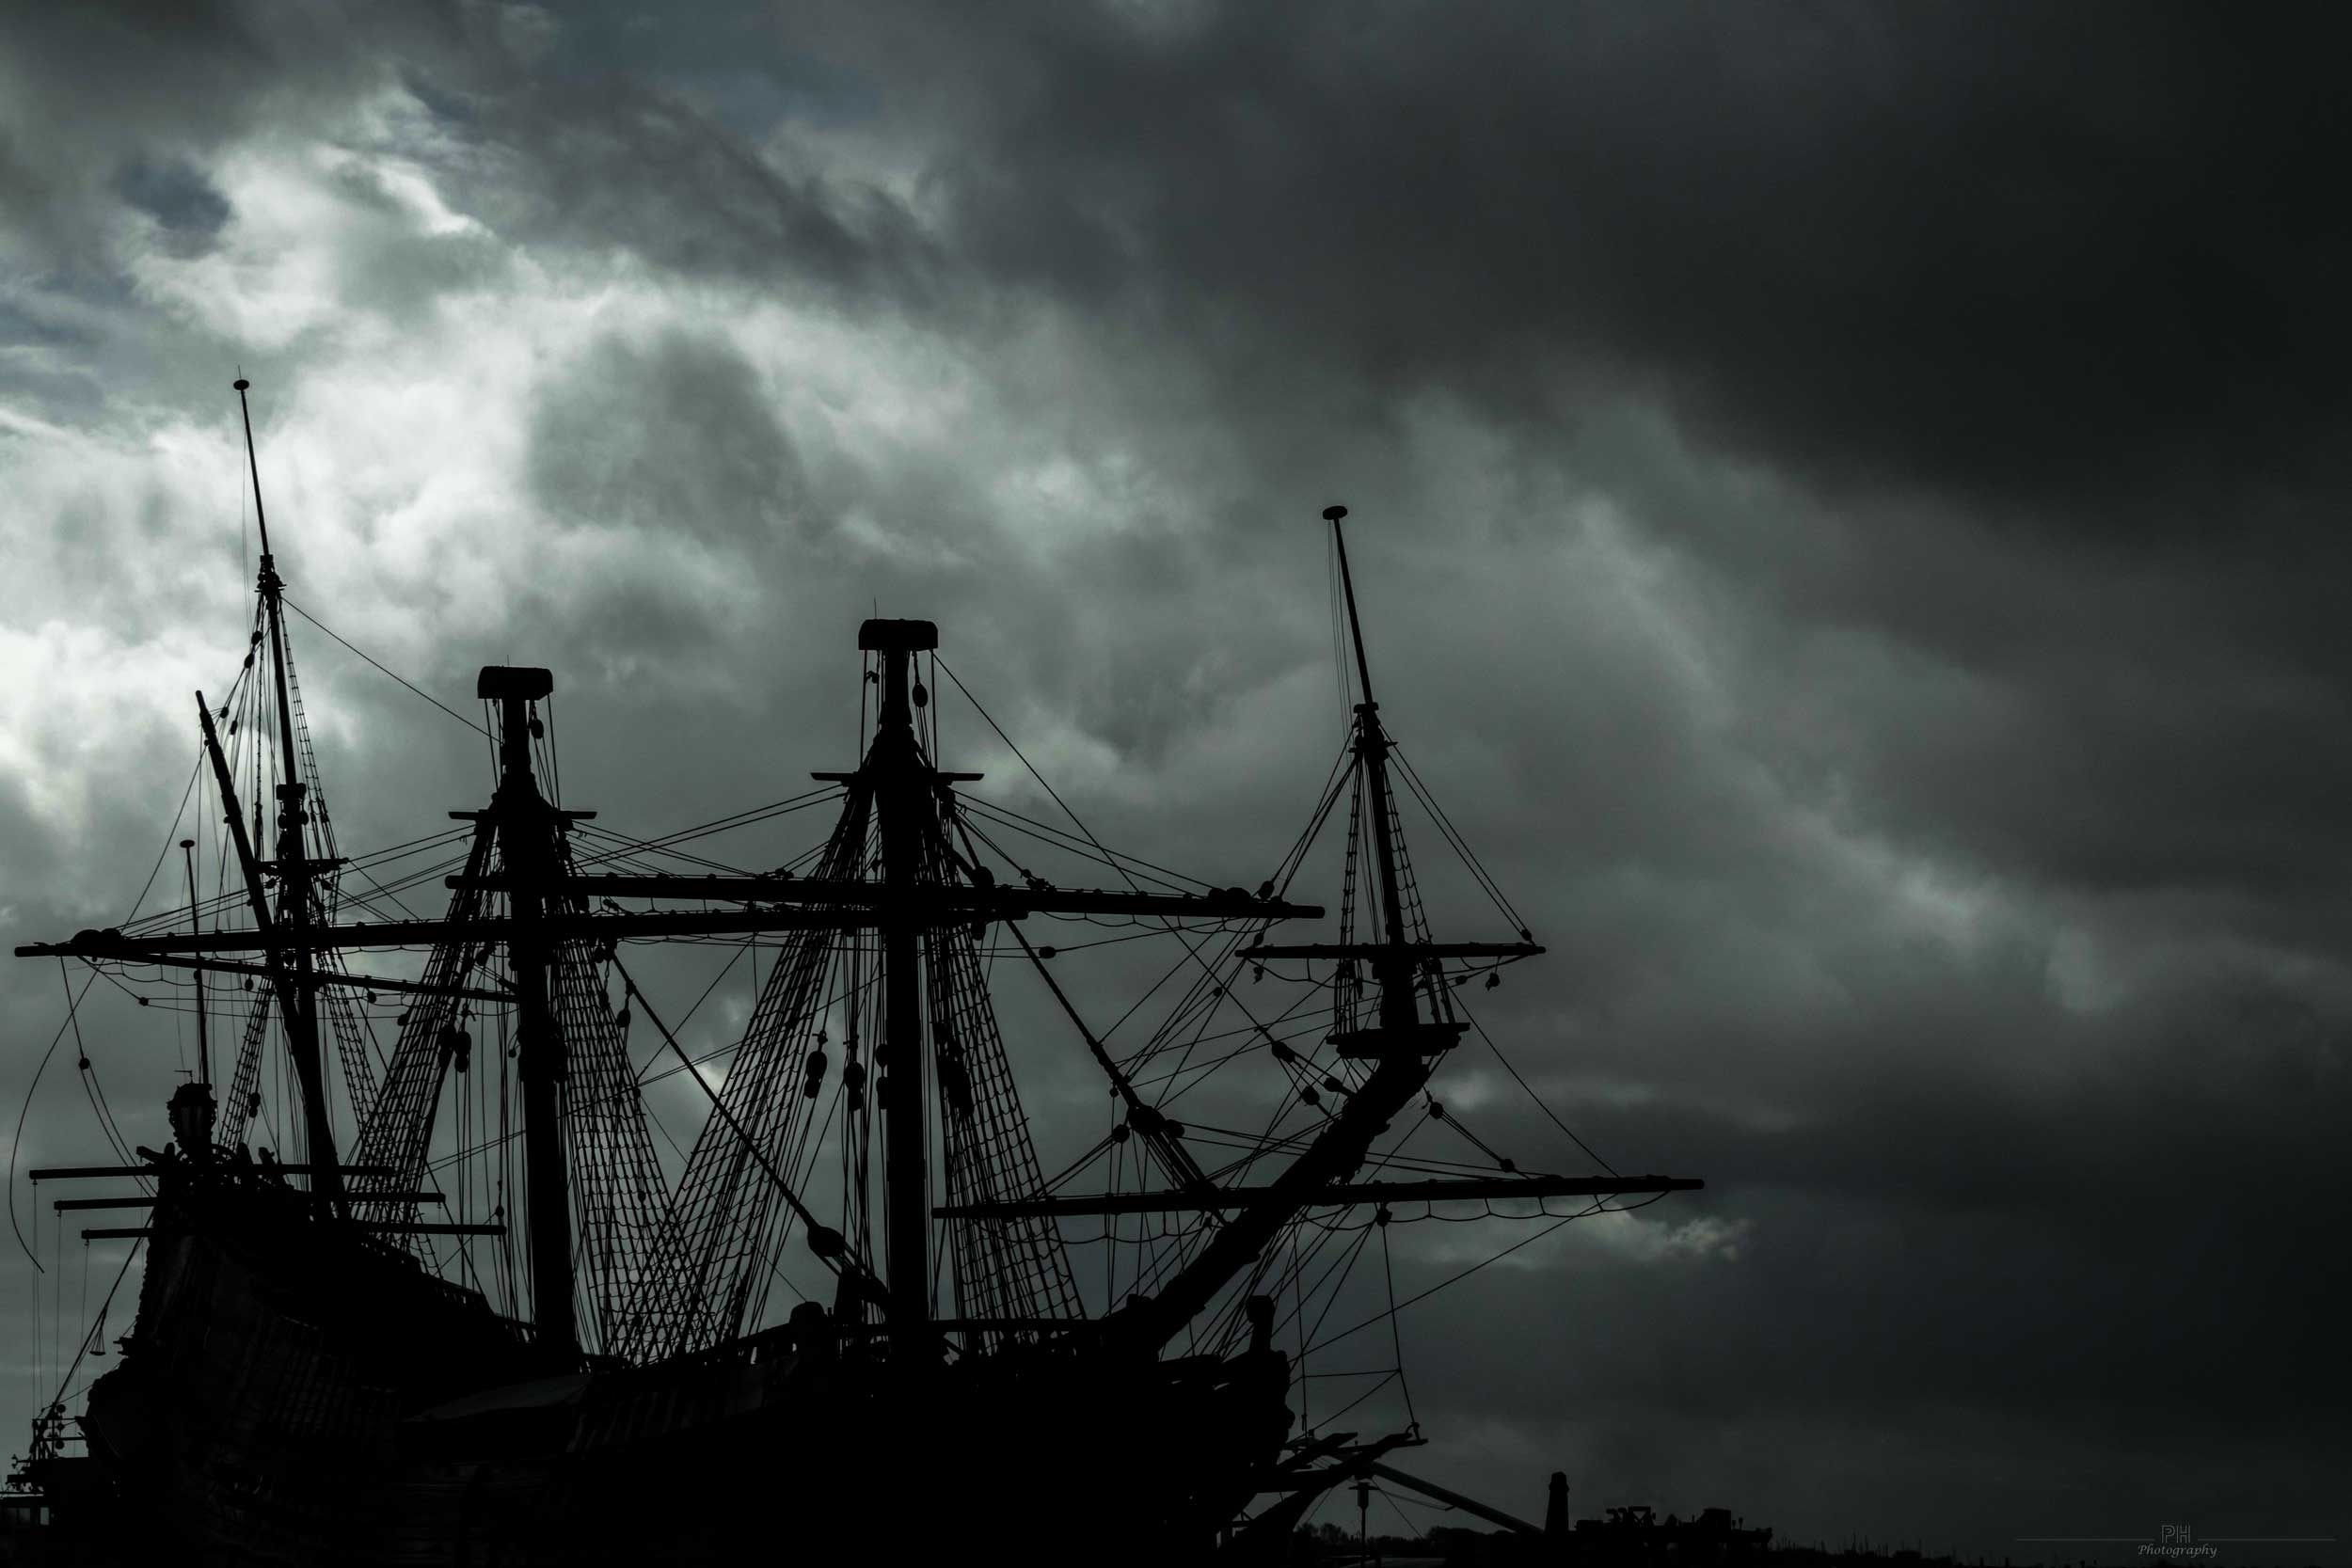
drama, cloud, sky, boat, watercraft, mast, electricity, cumulus, vehicle, barquentine, tall ship, monochrome, sailboat, ship, darkness, ship replica, monochrome photography, horizon, dusk, wind, full rigged ship, training ship, meteorological phenomenon, carrack, windjammer, evening, barque, storm, sailing ship, city, east indiaman, water transportation, ocean, galleon, landscape, silhouette, galiot, clipper, sail, sloop of war, overhead power line, brigantine, manila galleon, flagship